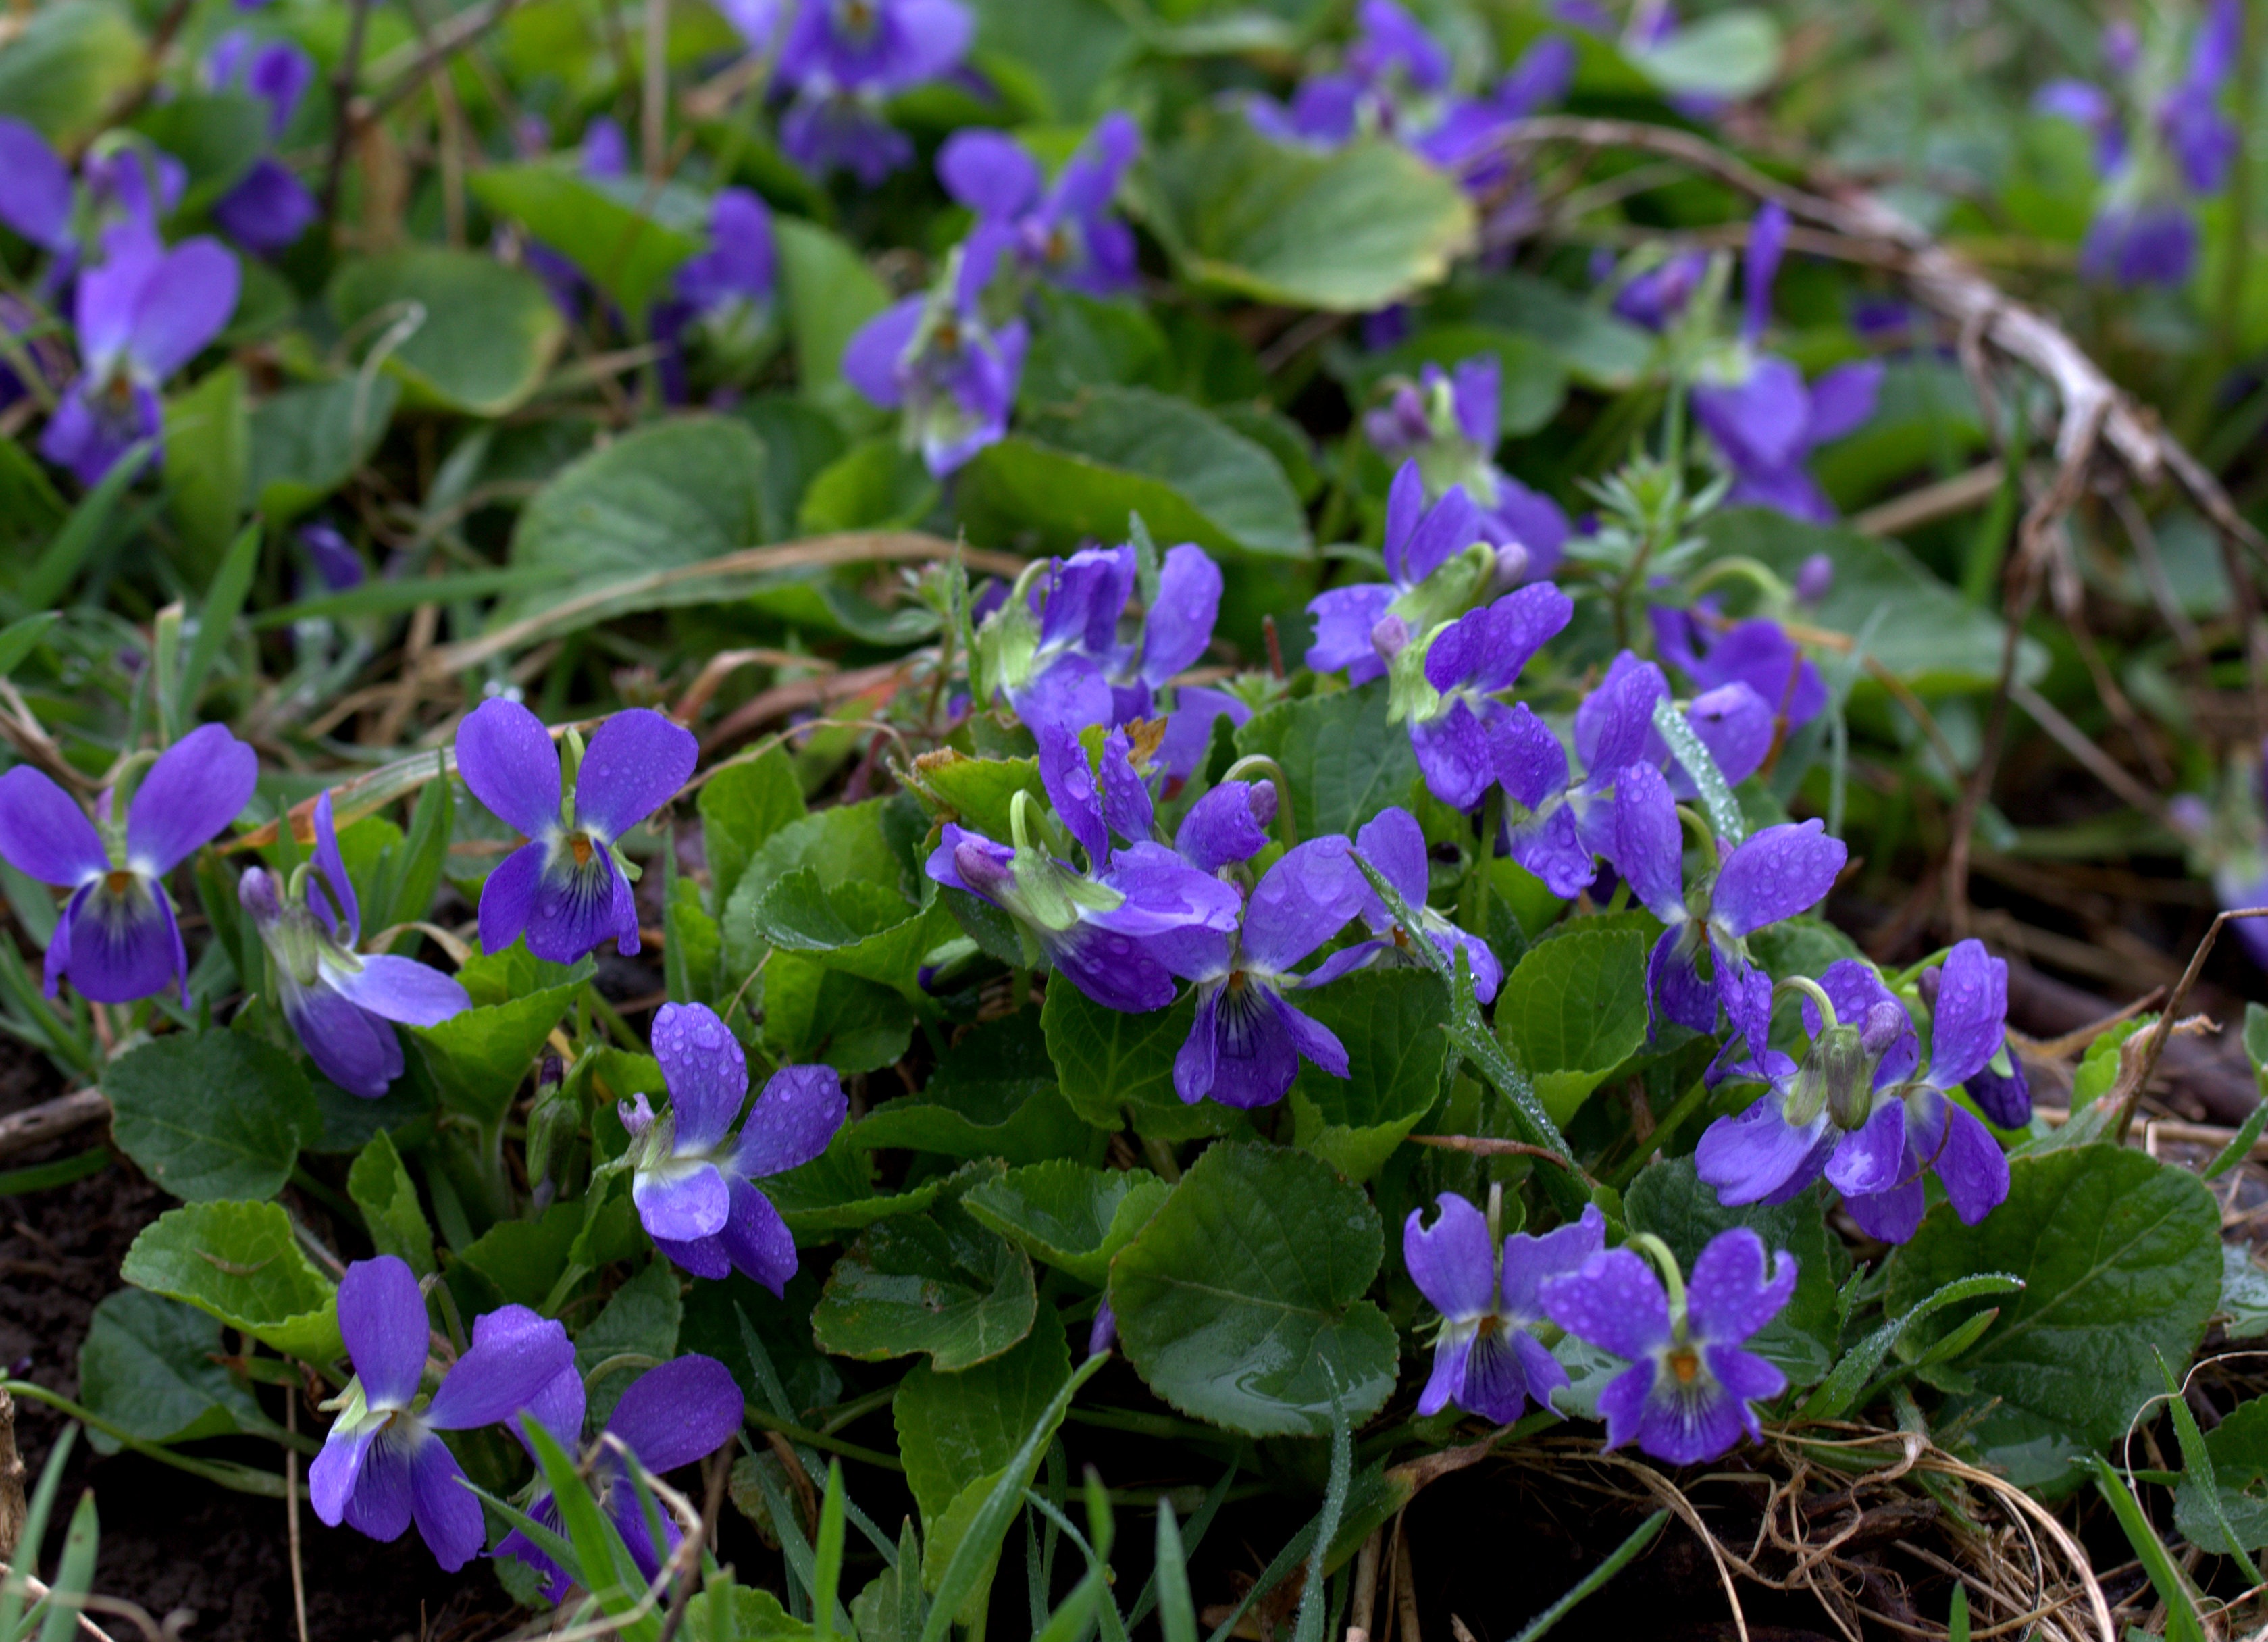
nature, plant, flower, spring, herb, flora, wildflower, violet, viola, flowering plant, dayflower, bellflower family, aubretia, annual plant, land plant, violet family, dayflower family, dame's rocket, micsunele